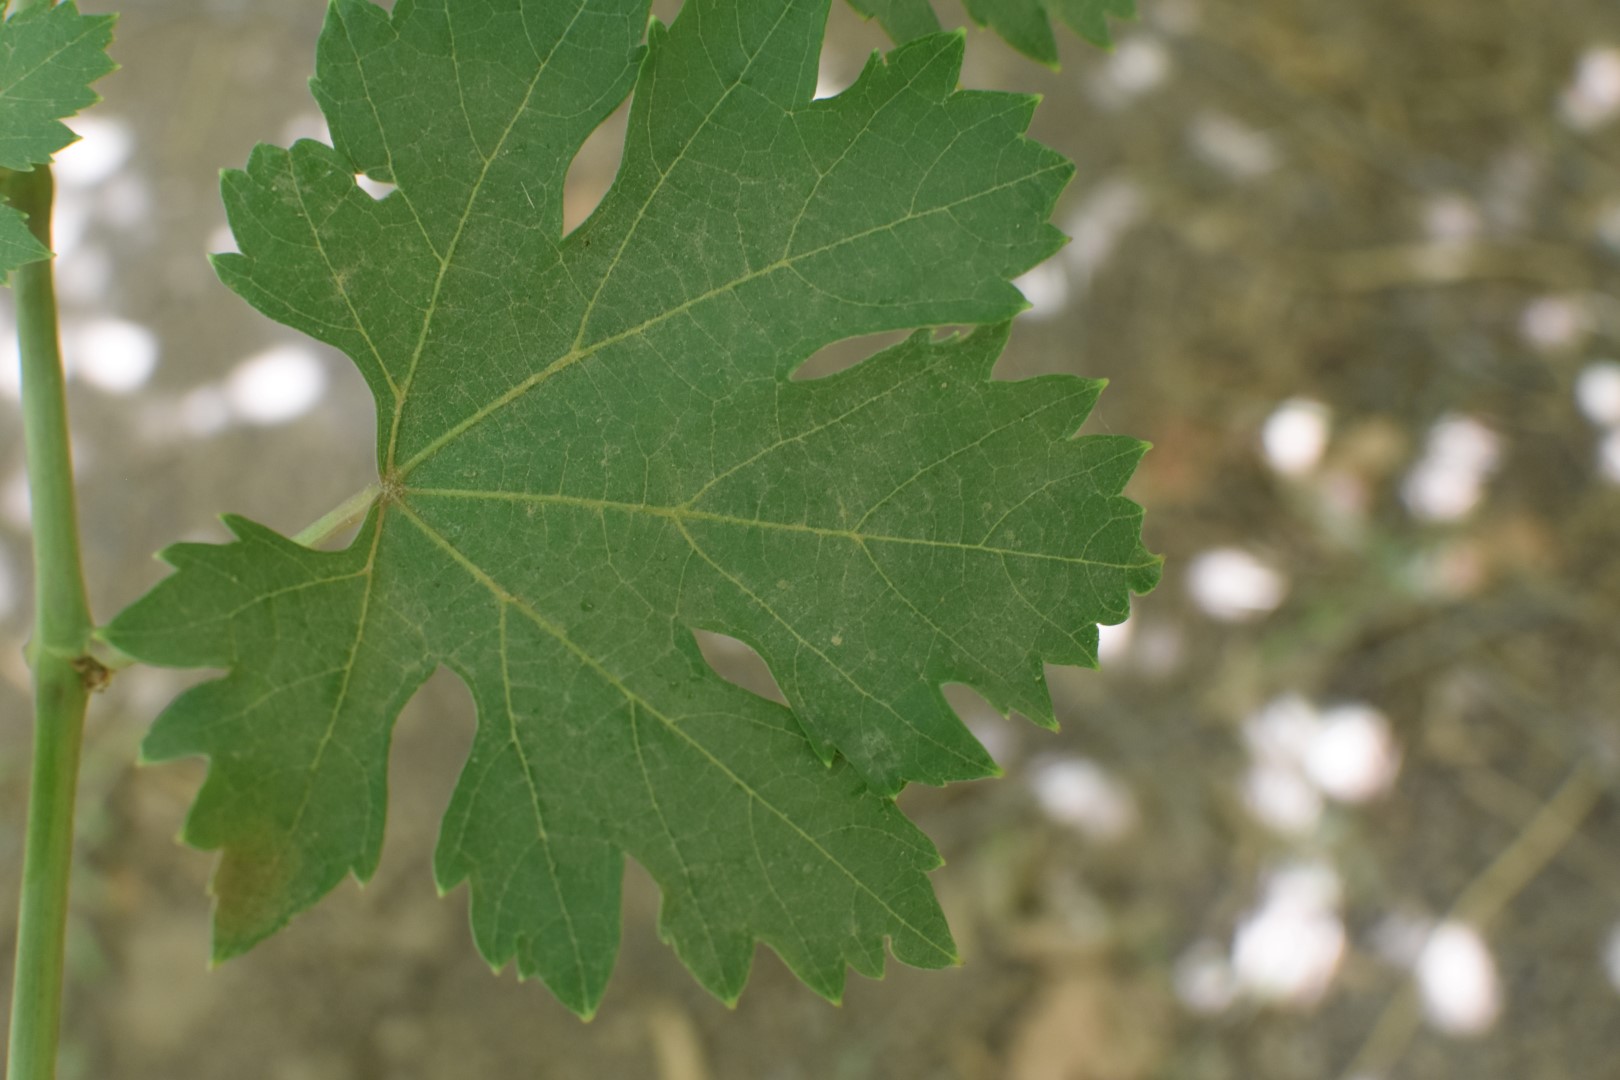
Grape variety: Riasi